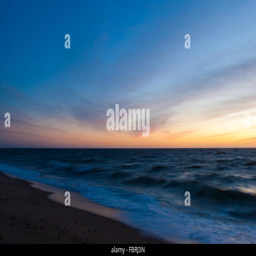
colorful sunset over the ocean